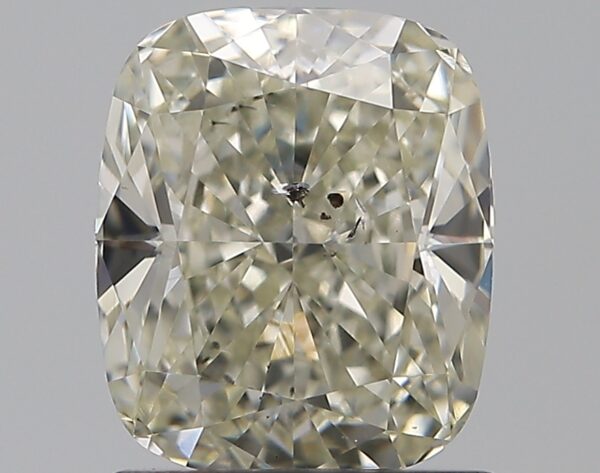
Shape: cushion
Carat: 1.51
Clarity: SI2
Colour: J
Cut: EX
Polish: EX
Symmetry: EX
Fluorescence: ST
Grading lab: GIA
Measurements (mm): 7.16 x 6.04 x 4.06